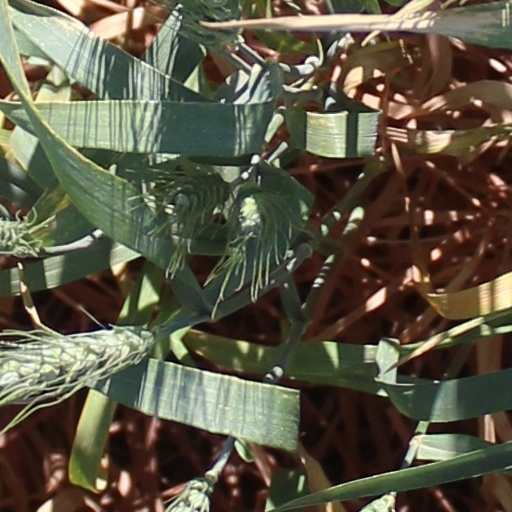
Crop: wheat